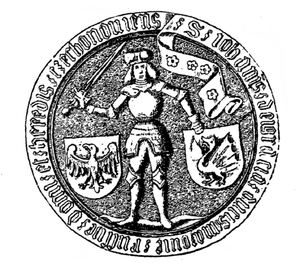
Janusz II de Płock, fut un prince polonais membre de la lignée des ducs Mazovie de la dynastie des Piast. Il fut duc de Varsovie, Nur, Łomża, Liw, Ciechanów, Wyszogród et Zakroczym entre 1454-1471 conjointement avec ses frères sous la régence de sa mère jusqu'en 1462, puis duc Płock, Płońsk, Zawkrze et Wizna entre 1462 et 1471, et ensuite lors de la division du patrimoine paternel en 1471, il est seul souverain de Ciechanów et Łomża, jusqu'en 1475 puis également de Płock, Płońsk, Zawkrze et Wizna, et en 1484 de Błonie, Tarczyn et Kamieniec, à partir de 1489 il règne également sur Wyszogród.